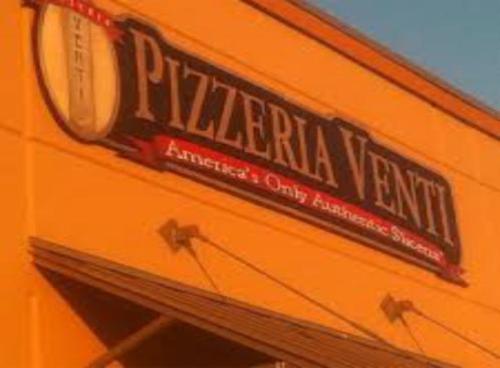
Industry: Food